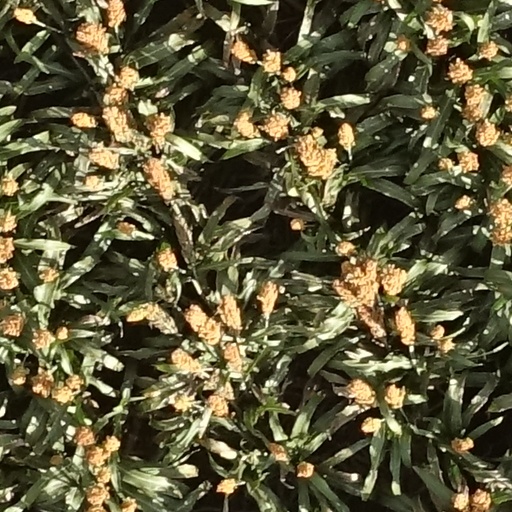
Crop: sorghum